Beast Legends

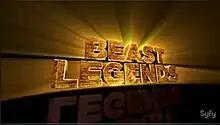

Beast Legends is a science fiction television miniseries produced by a Toronto and Leeds based independent film company called Yap Films, Inc. It was first shown on the Canadian History Channel in the summer of 2010 and was later aired on the US SyFy Channel, starting on September 9, 2010 and ending on October 14, 2010. The show followed a team of creative researchers and artists who explored the globe following stories of legendary and mythological beasts. As they investigate the history behind these tales, they study the ecology and biology of similar real-life creatures that may have inspired the stories, and conclude by bringing the beasts to life with computer generated effects and animation.